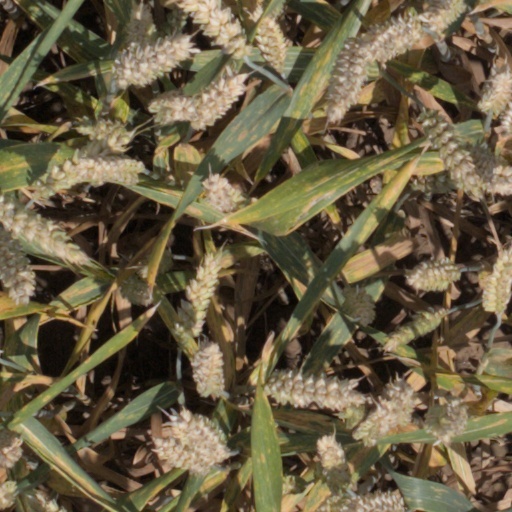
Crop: wheat